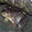
Label: frog